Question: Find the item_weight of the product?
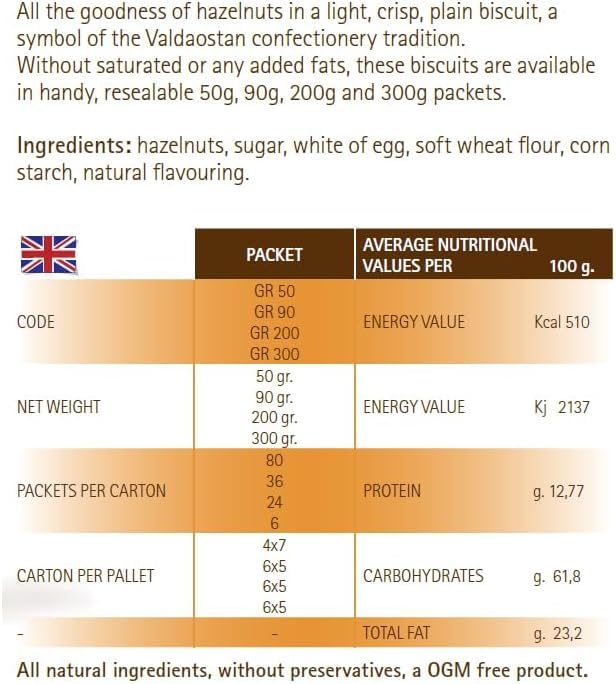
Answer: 300.0 gram